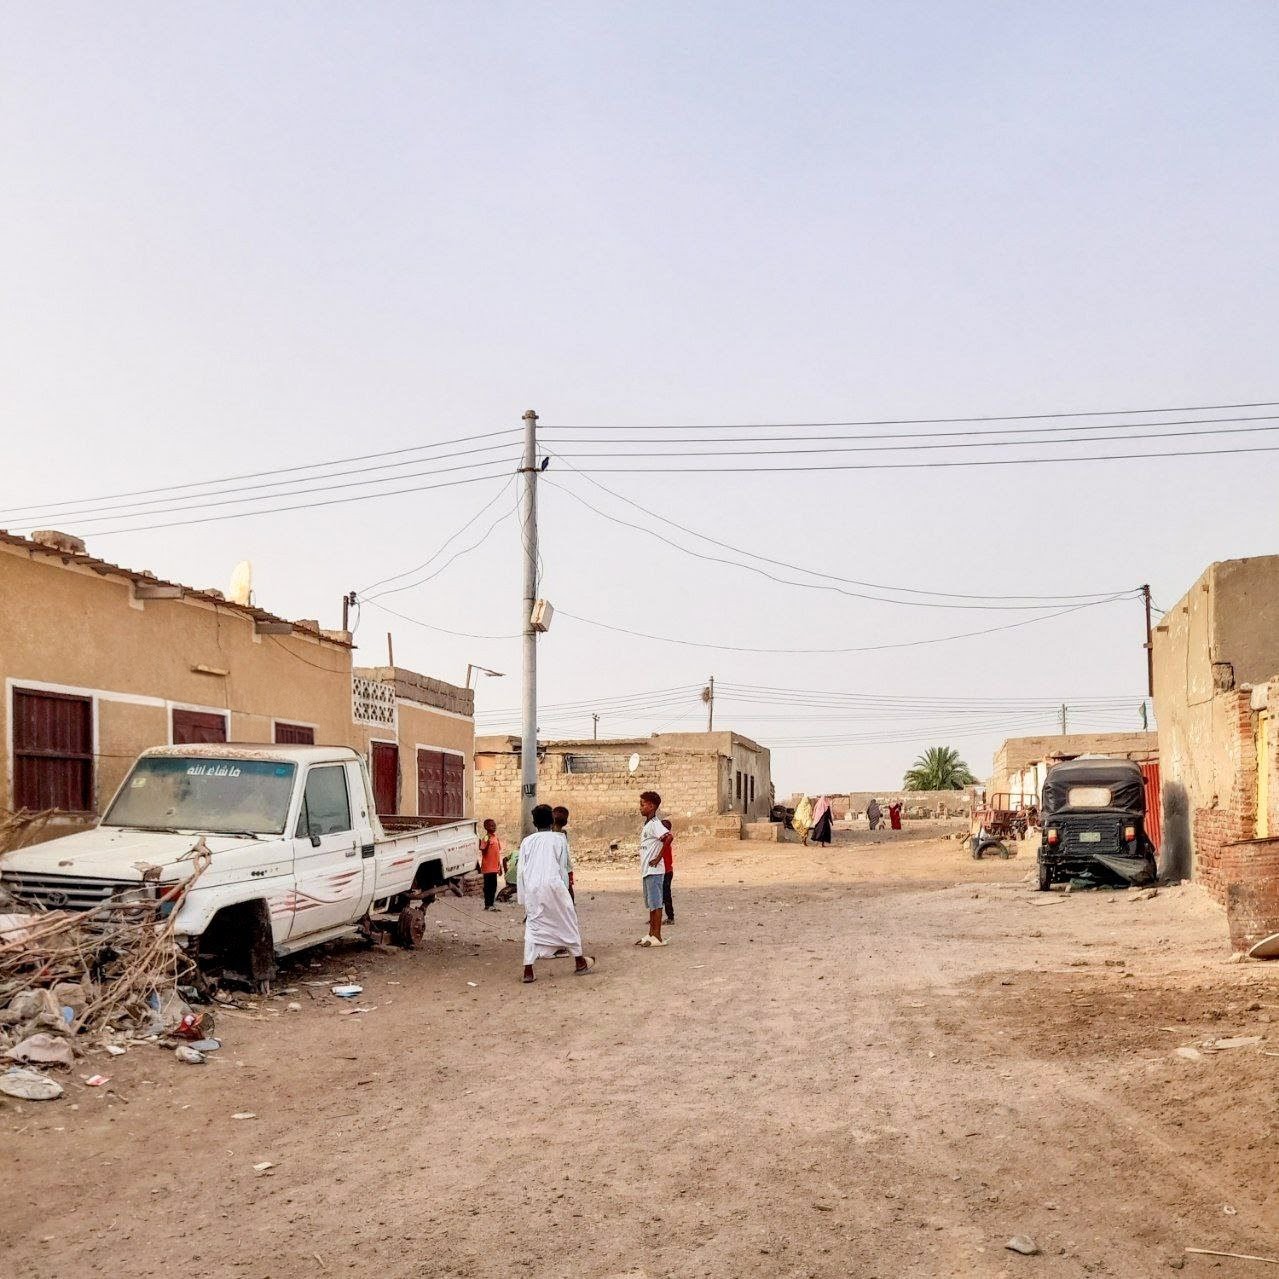
الوصف بالفصحى: لقطة لشارع داخل حي سكني بسيط
التصنيف: Uncategorized